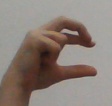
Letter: thal